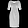
Label: Dress